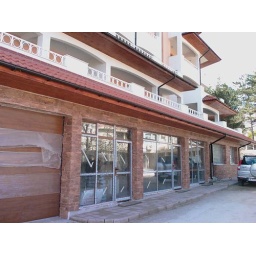
hotel for sale in Byala sea resort ground floor street - North (14)